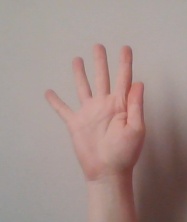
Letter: sheen